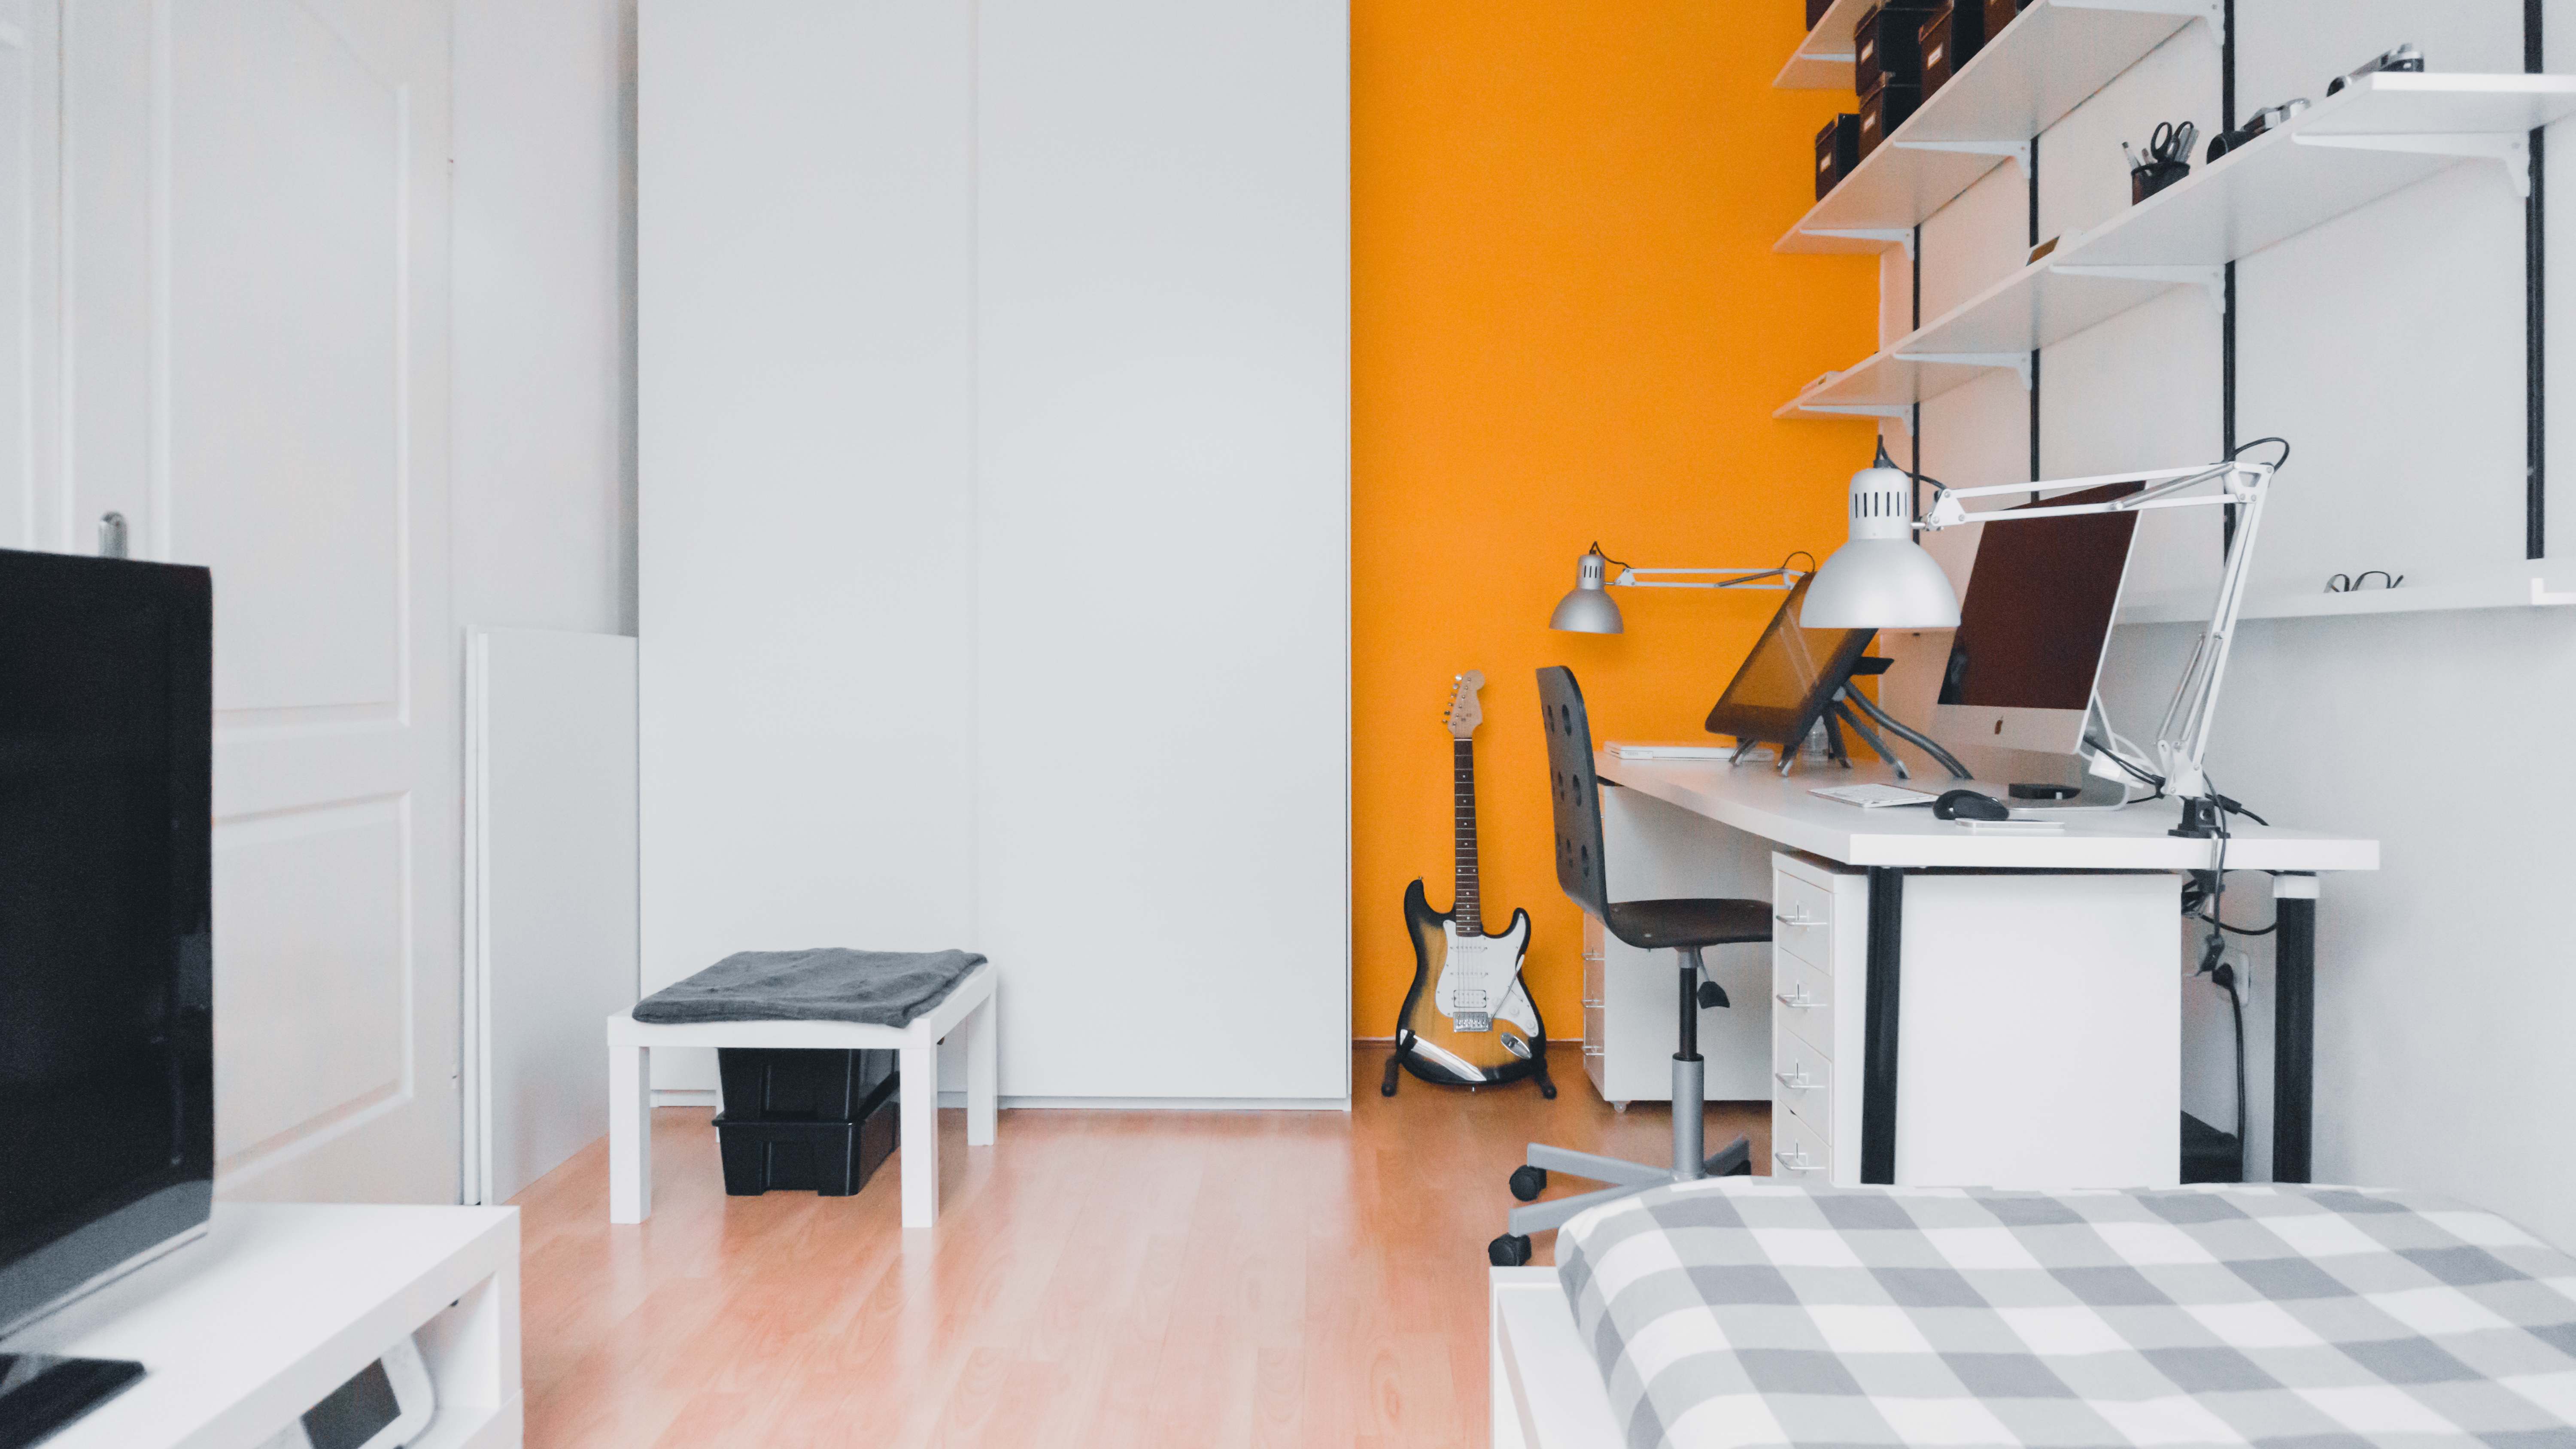
floor, interior, building, home, workspace, loft, office, property, living room, furniture, room, decor, apartment, interior design, design, flooring